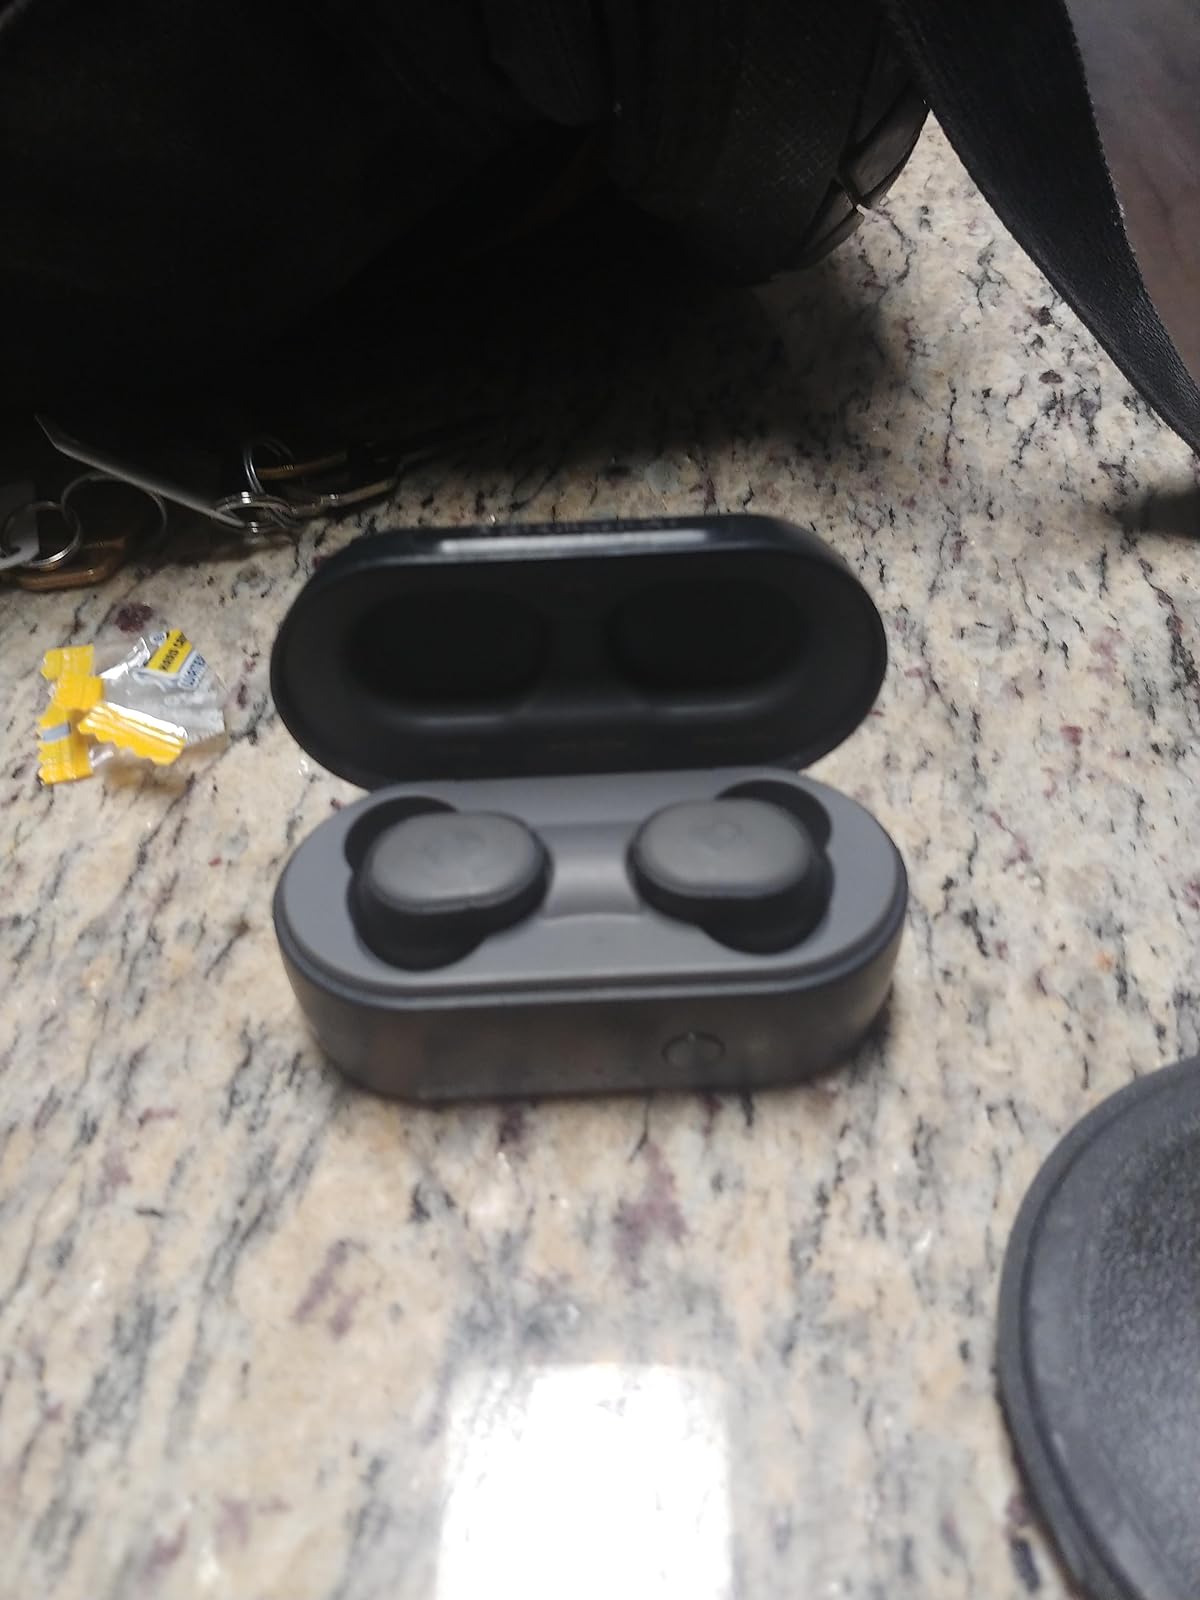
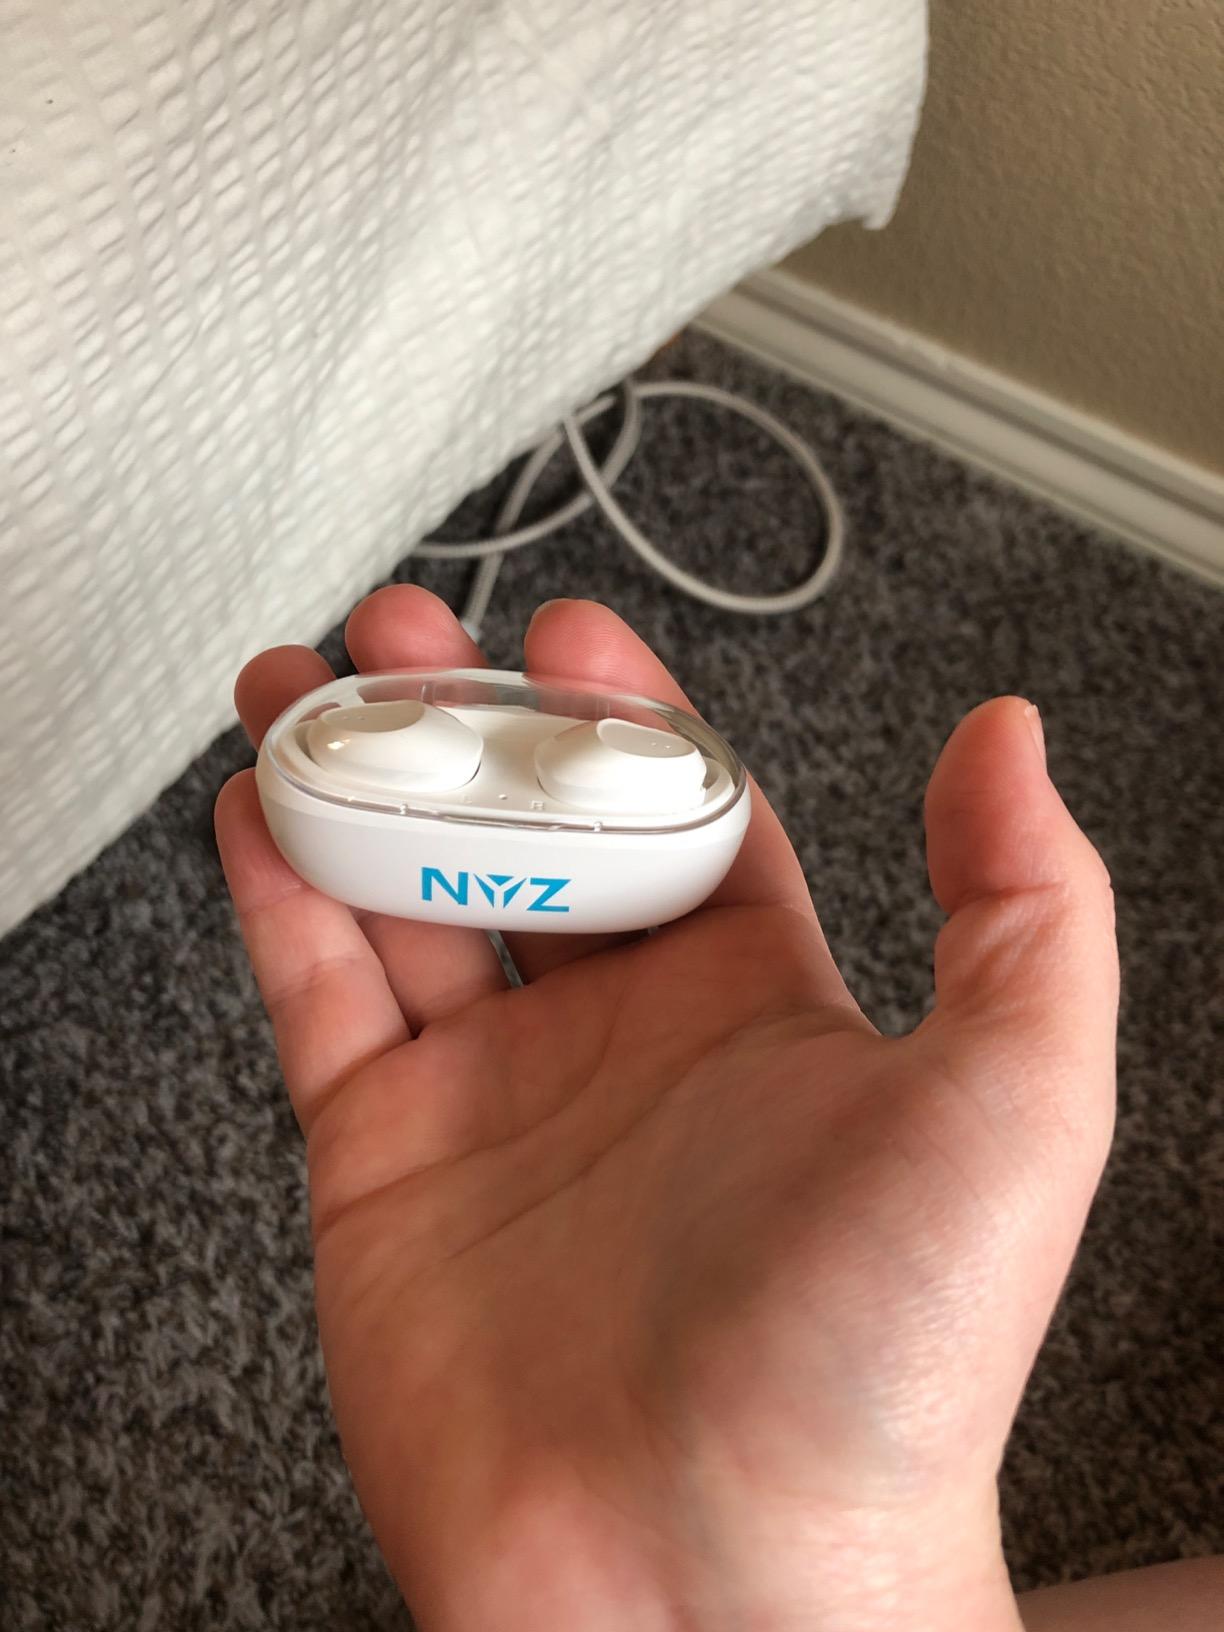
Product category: earbuds
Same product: no